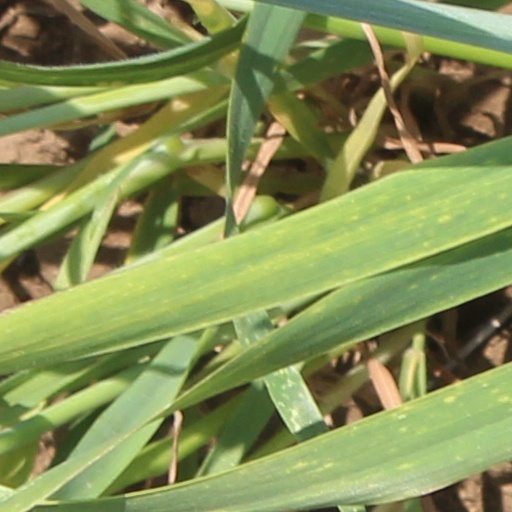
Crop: wheat